Nadia Calviño

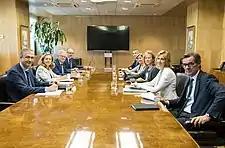

In this new stage, Calviño's powers on new technologies and digital transformation expanded, creating in her department new positions related to this affairs, such as the Secretary of State for Digitization and Artificial Intelligence.